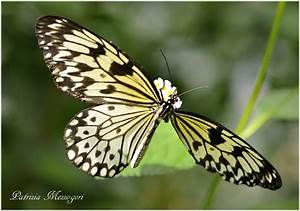
Label: butterfly